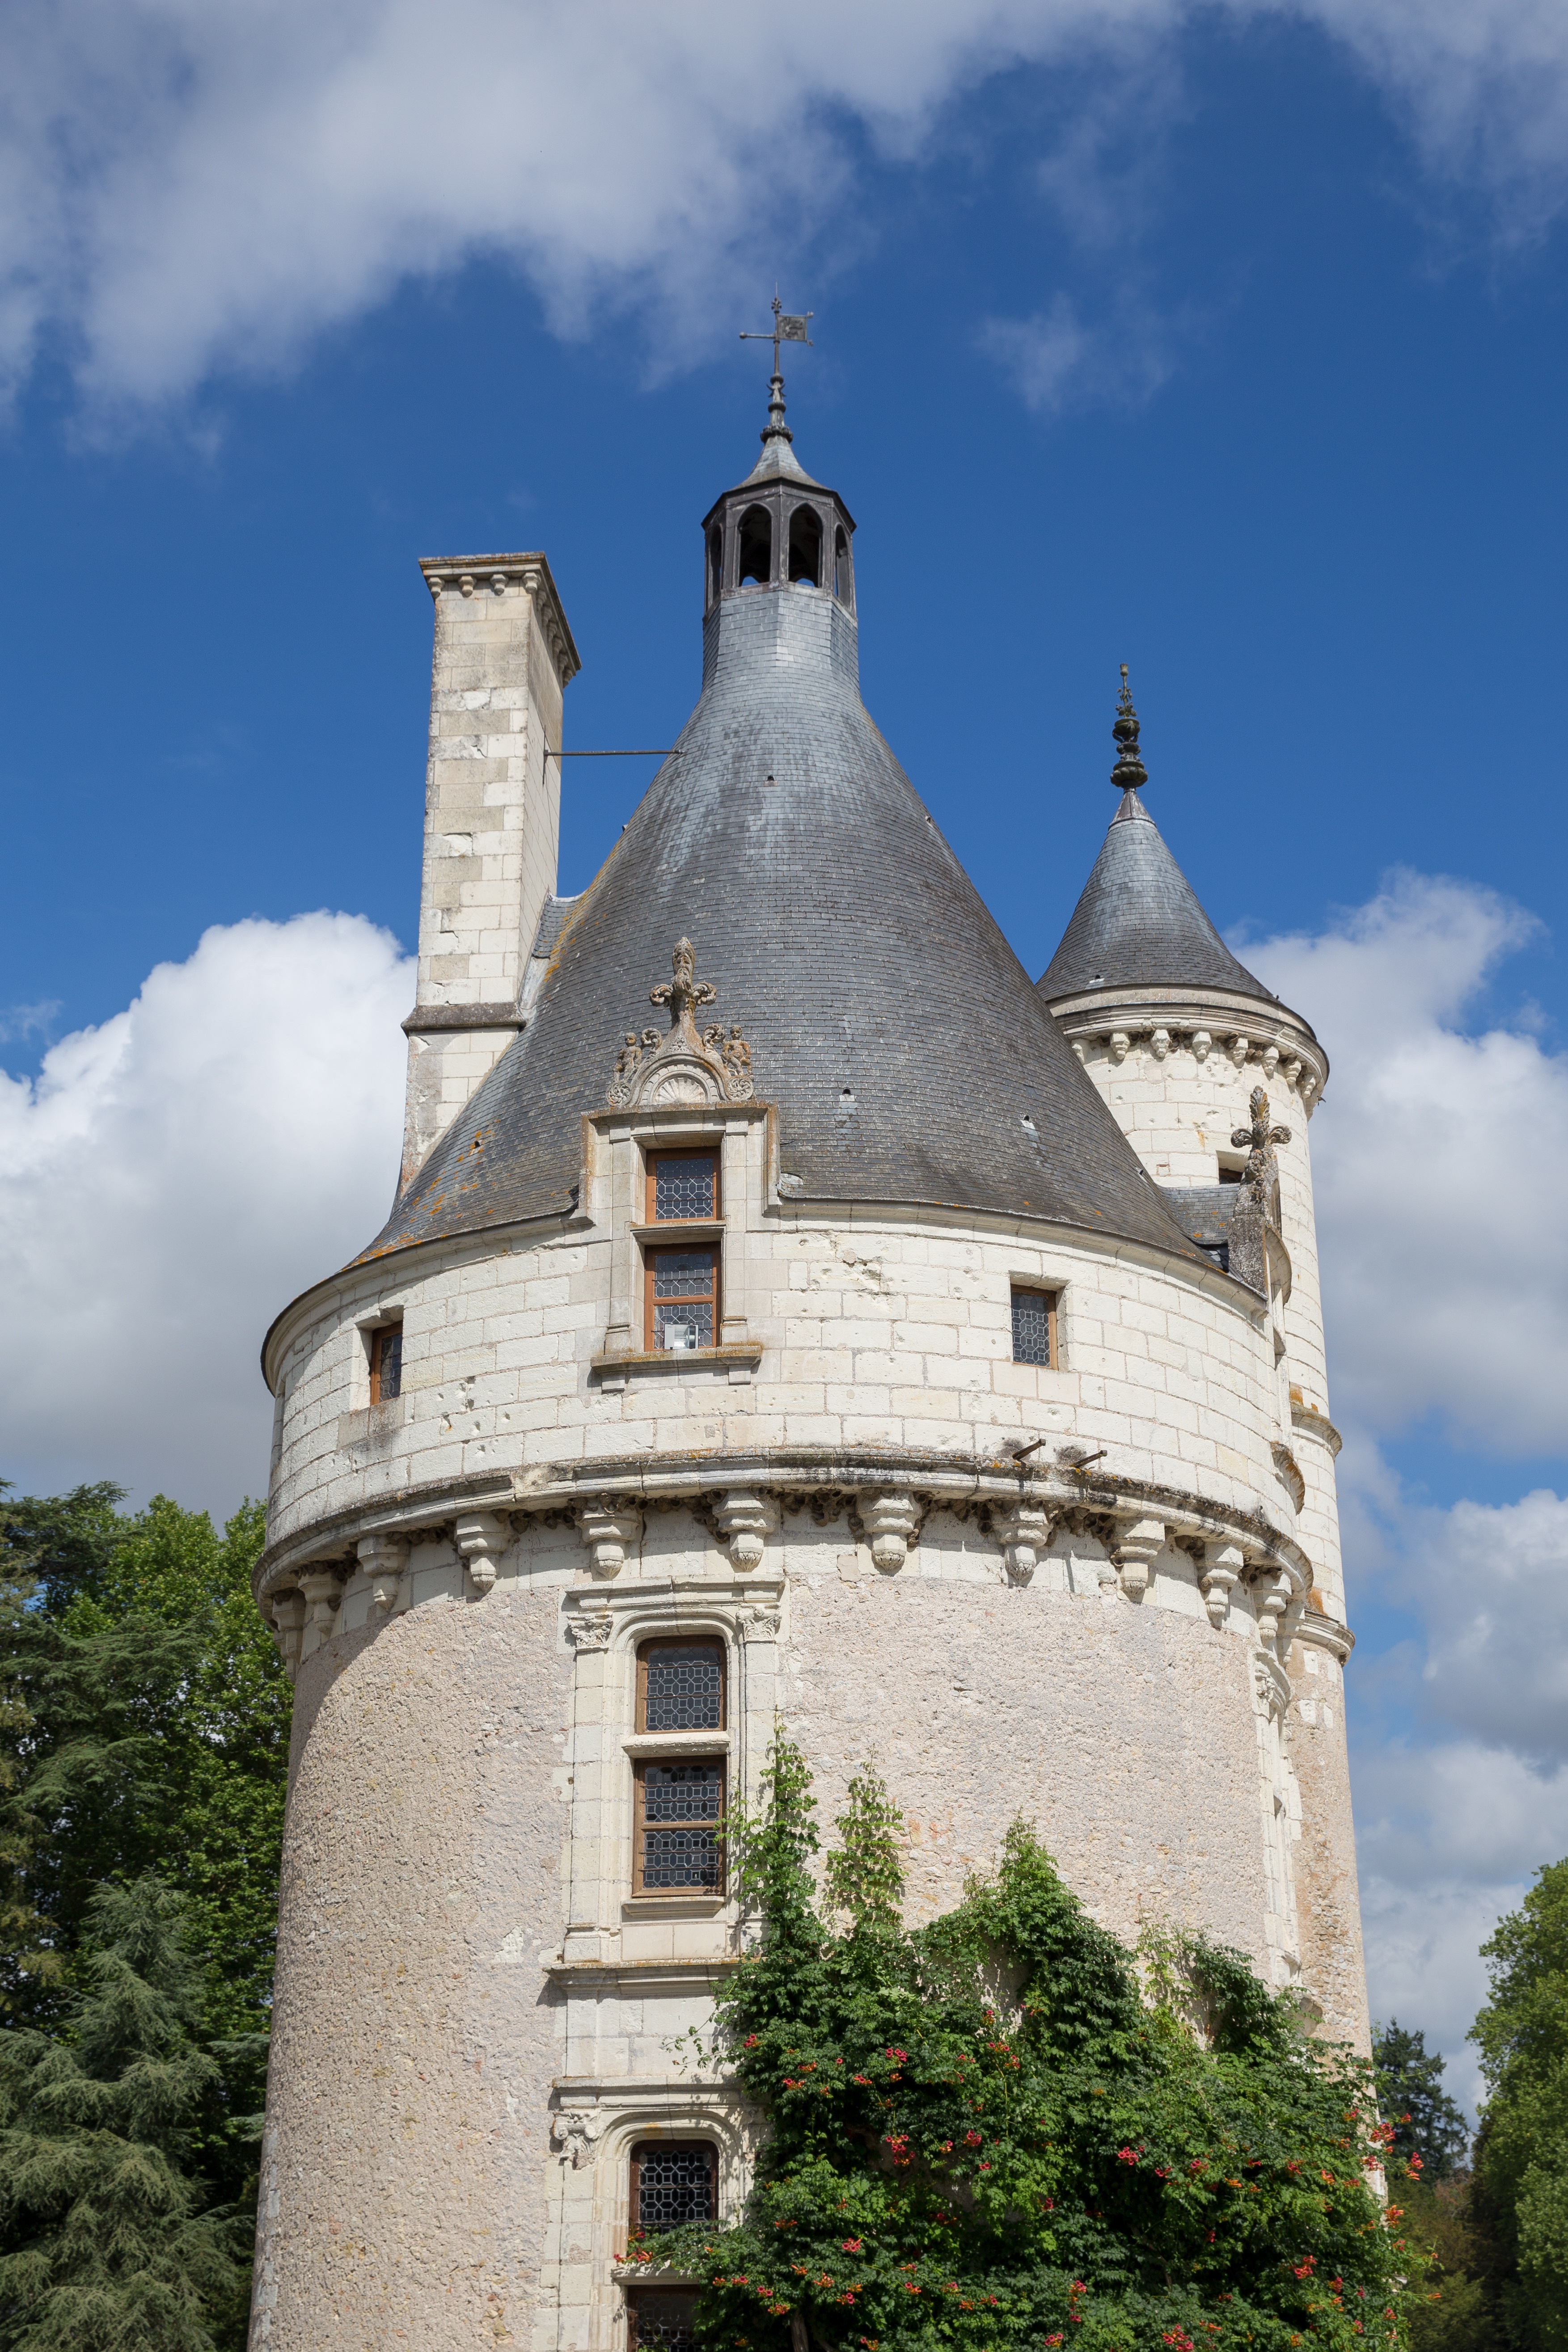
building, chateau, tower, castle, bell tower, steeple, monastery, loire valley, ch teau de chenonceau, ch teau de la loire, ch teaux de la loire, spanish missions in california